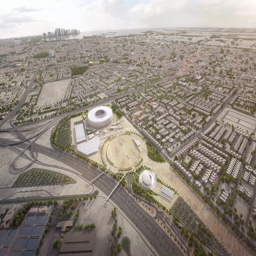
the design is inspired by a cap